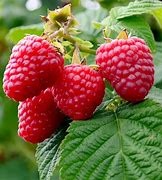
Label: raspberry